Scientific racism

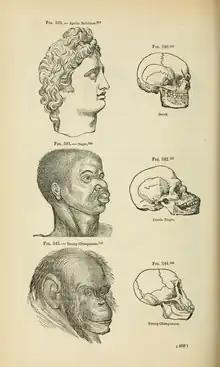

As an exponent of "race science", colonial administrator Herbert Hope Risley (1851–1911) used the ratio of the width of a nose to its height to divide Indian people into Aryan and Dravidian races, as well as seven castes.